Tomsk electoral district (Russian Constituent Assembly election, 1917)

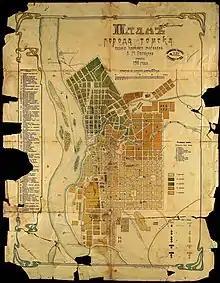
Map of Tomsk town in 1911, with the five sectors (участок) mapped.

12,046 votes were cast at the Tomsk garrison. The Bolshevik list won 69% of the votes there, with 8,316 votes. The SR list got 2,683 votes (22.27%), the Kadet list 385 votes (3.20%), Popular Socialist 278 votes (2.31%), 73 votes (0.61%) for the Menshevik list and 10 votes (0.08%) for the Cooperative list.